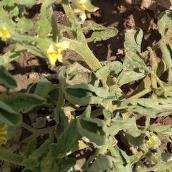
Crop: Tomato
Condition: virosis-d